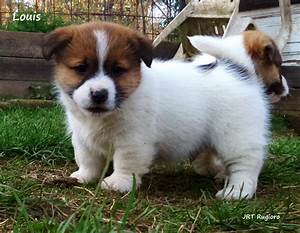
Label: cane